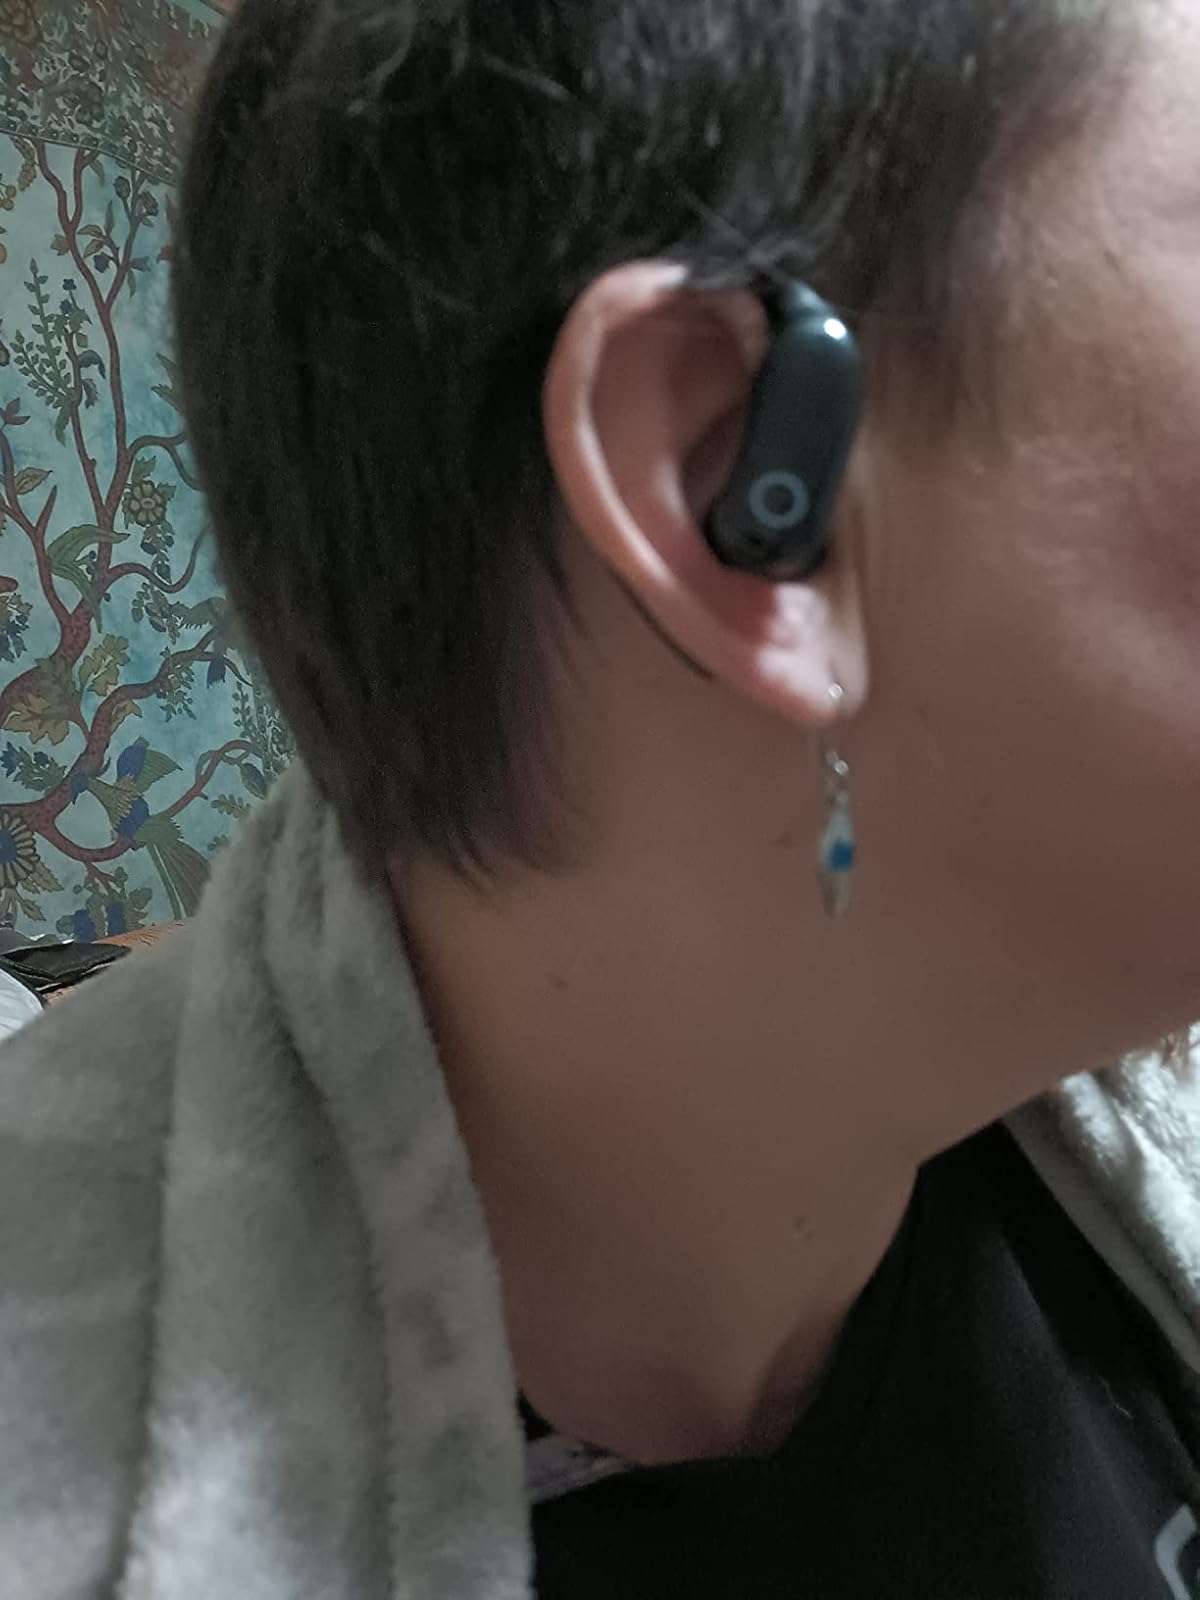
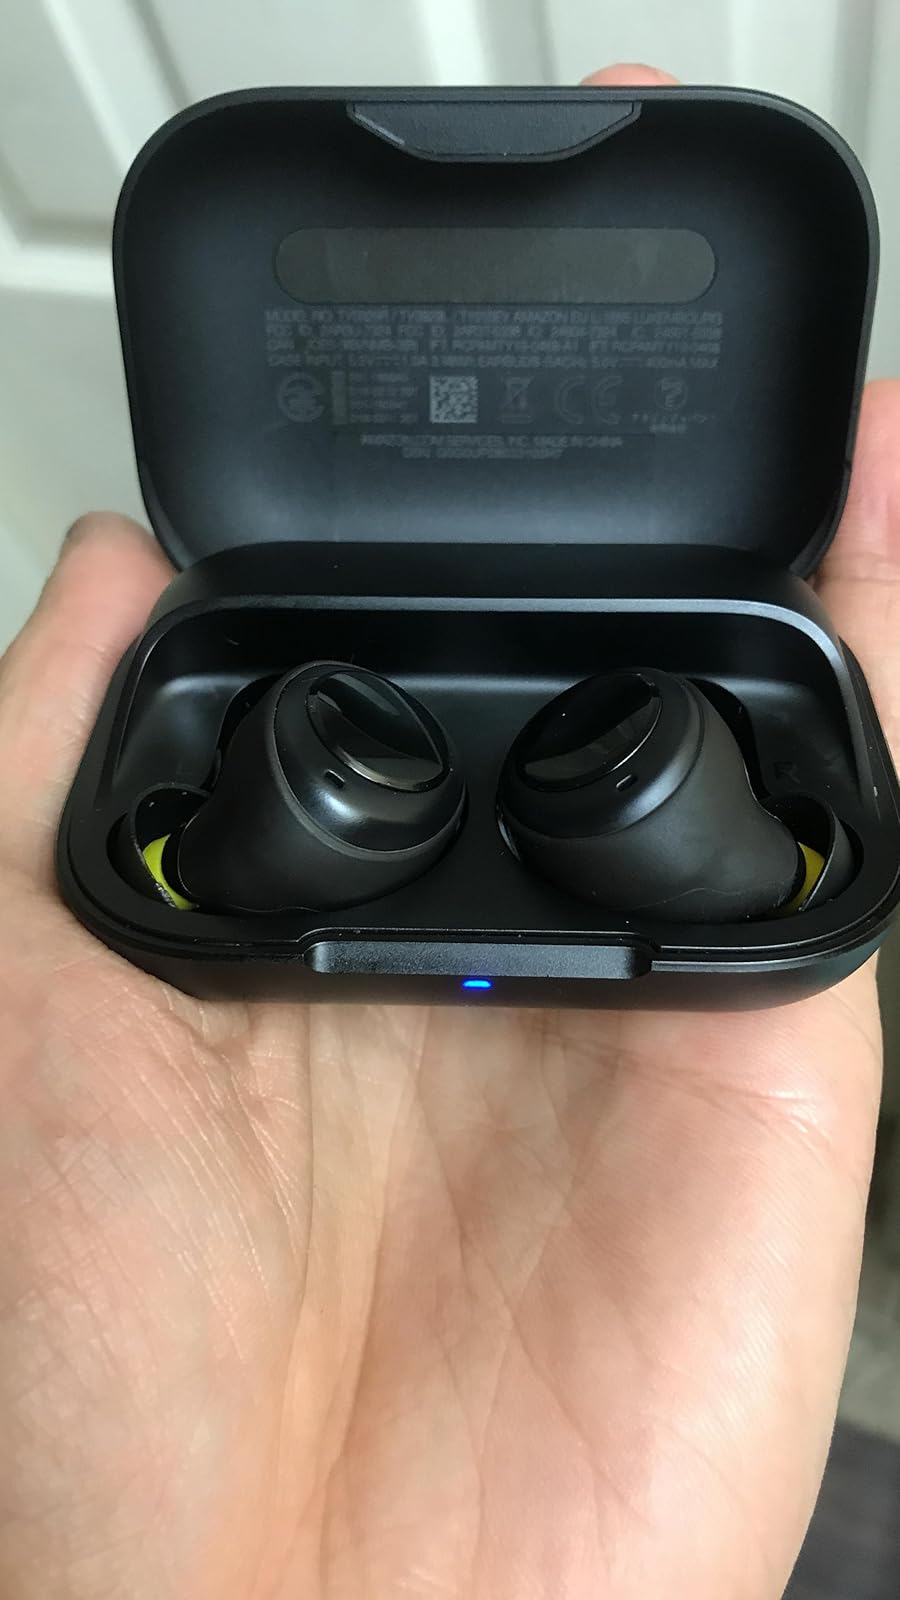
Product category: earbuds
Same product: no